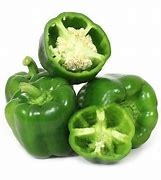
Label: capsicum